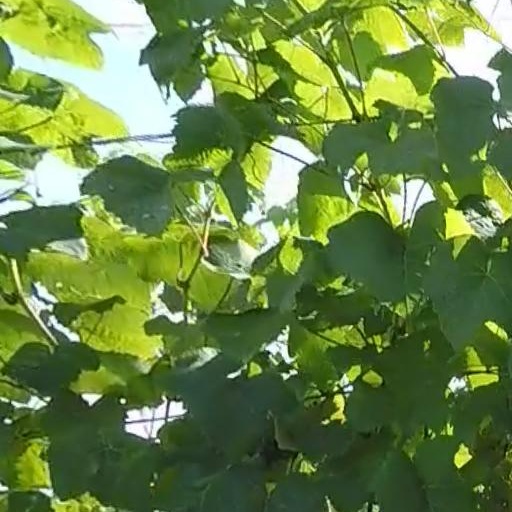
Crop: grape